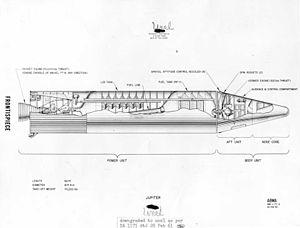
Le PGM-19 Jupiter est un missile balistique de portée intermédiaire de l'armée de l'air américaine, initialement développé dans les années 1950 dans le cadre d'un programme commun de l'armée de terre et de la Marine. Cette dernière se retire du projet fin 1956, alors que les spécifications sont figées. Le Jupiter est une évolution du missile à courte portée PGM-11 Redstone ; comme celui-ci, il est conçu par l'ingénieur d'origine allemande Wernher von Braun. Pour répondre à des contraintes de manipulation à bord des navires, c'est un missile au gabarit assez trapu, avec une hauteur de seulement 18 mètres pour un diamètre de 2,7 mètres. À terre, il est tiré depuis des installations mobiles, malgré sa masse qui atteint 50 tonnes. Son étage unique est propulsé par un moteur produisant 667 kN de poussée et alimenté par un carburant constitué d'oxygène liquide et de RP-1.